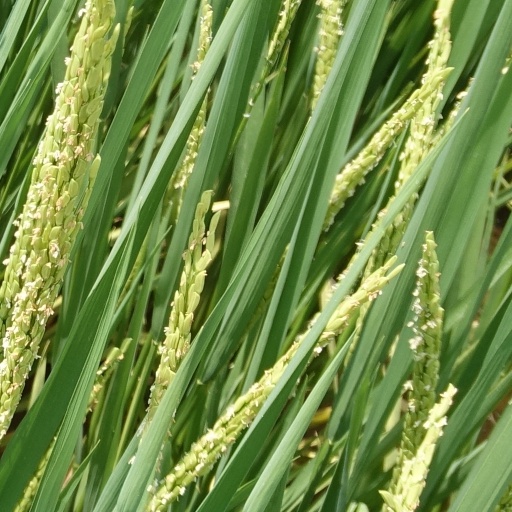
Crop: rice